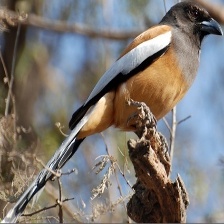
Species: RUFOUS TREPE
Scientific name: DENDROCITTA VAGABUNDA